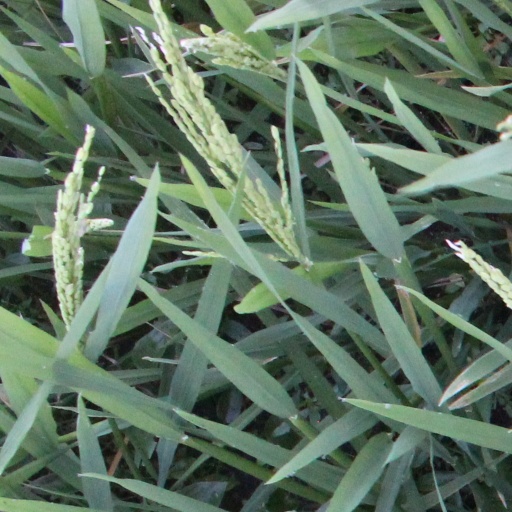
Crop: rice